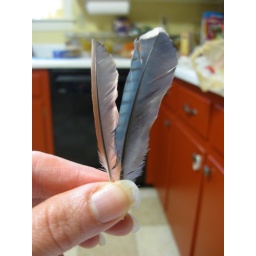
We've been having lots more birds in our yard lately and a cardinal and blue jay left behind evidence.